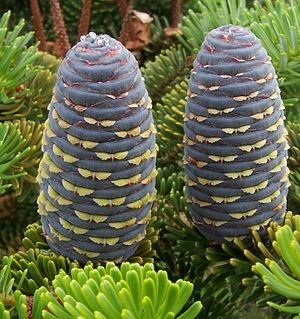
Cone de Sapin de Corée (Abies koreana). Polski: Szyszka jodły koreańskiej (Abies koreana). Zdjęcie wykonano w Katowicach.